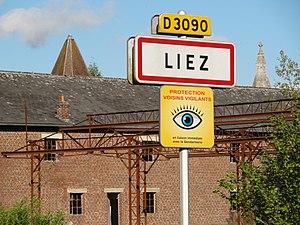
Liez est une commune française située dans le département de l'Aisne, en région Hauts-de-France.